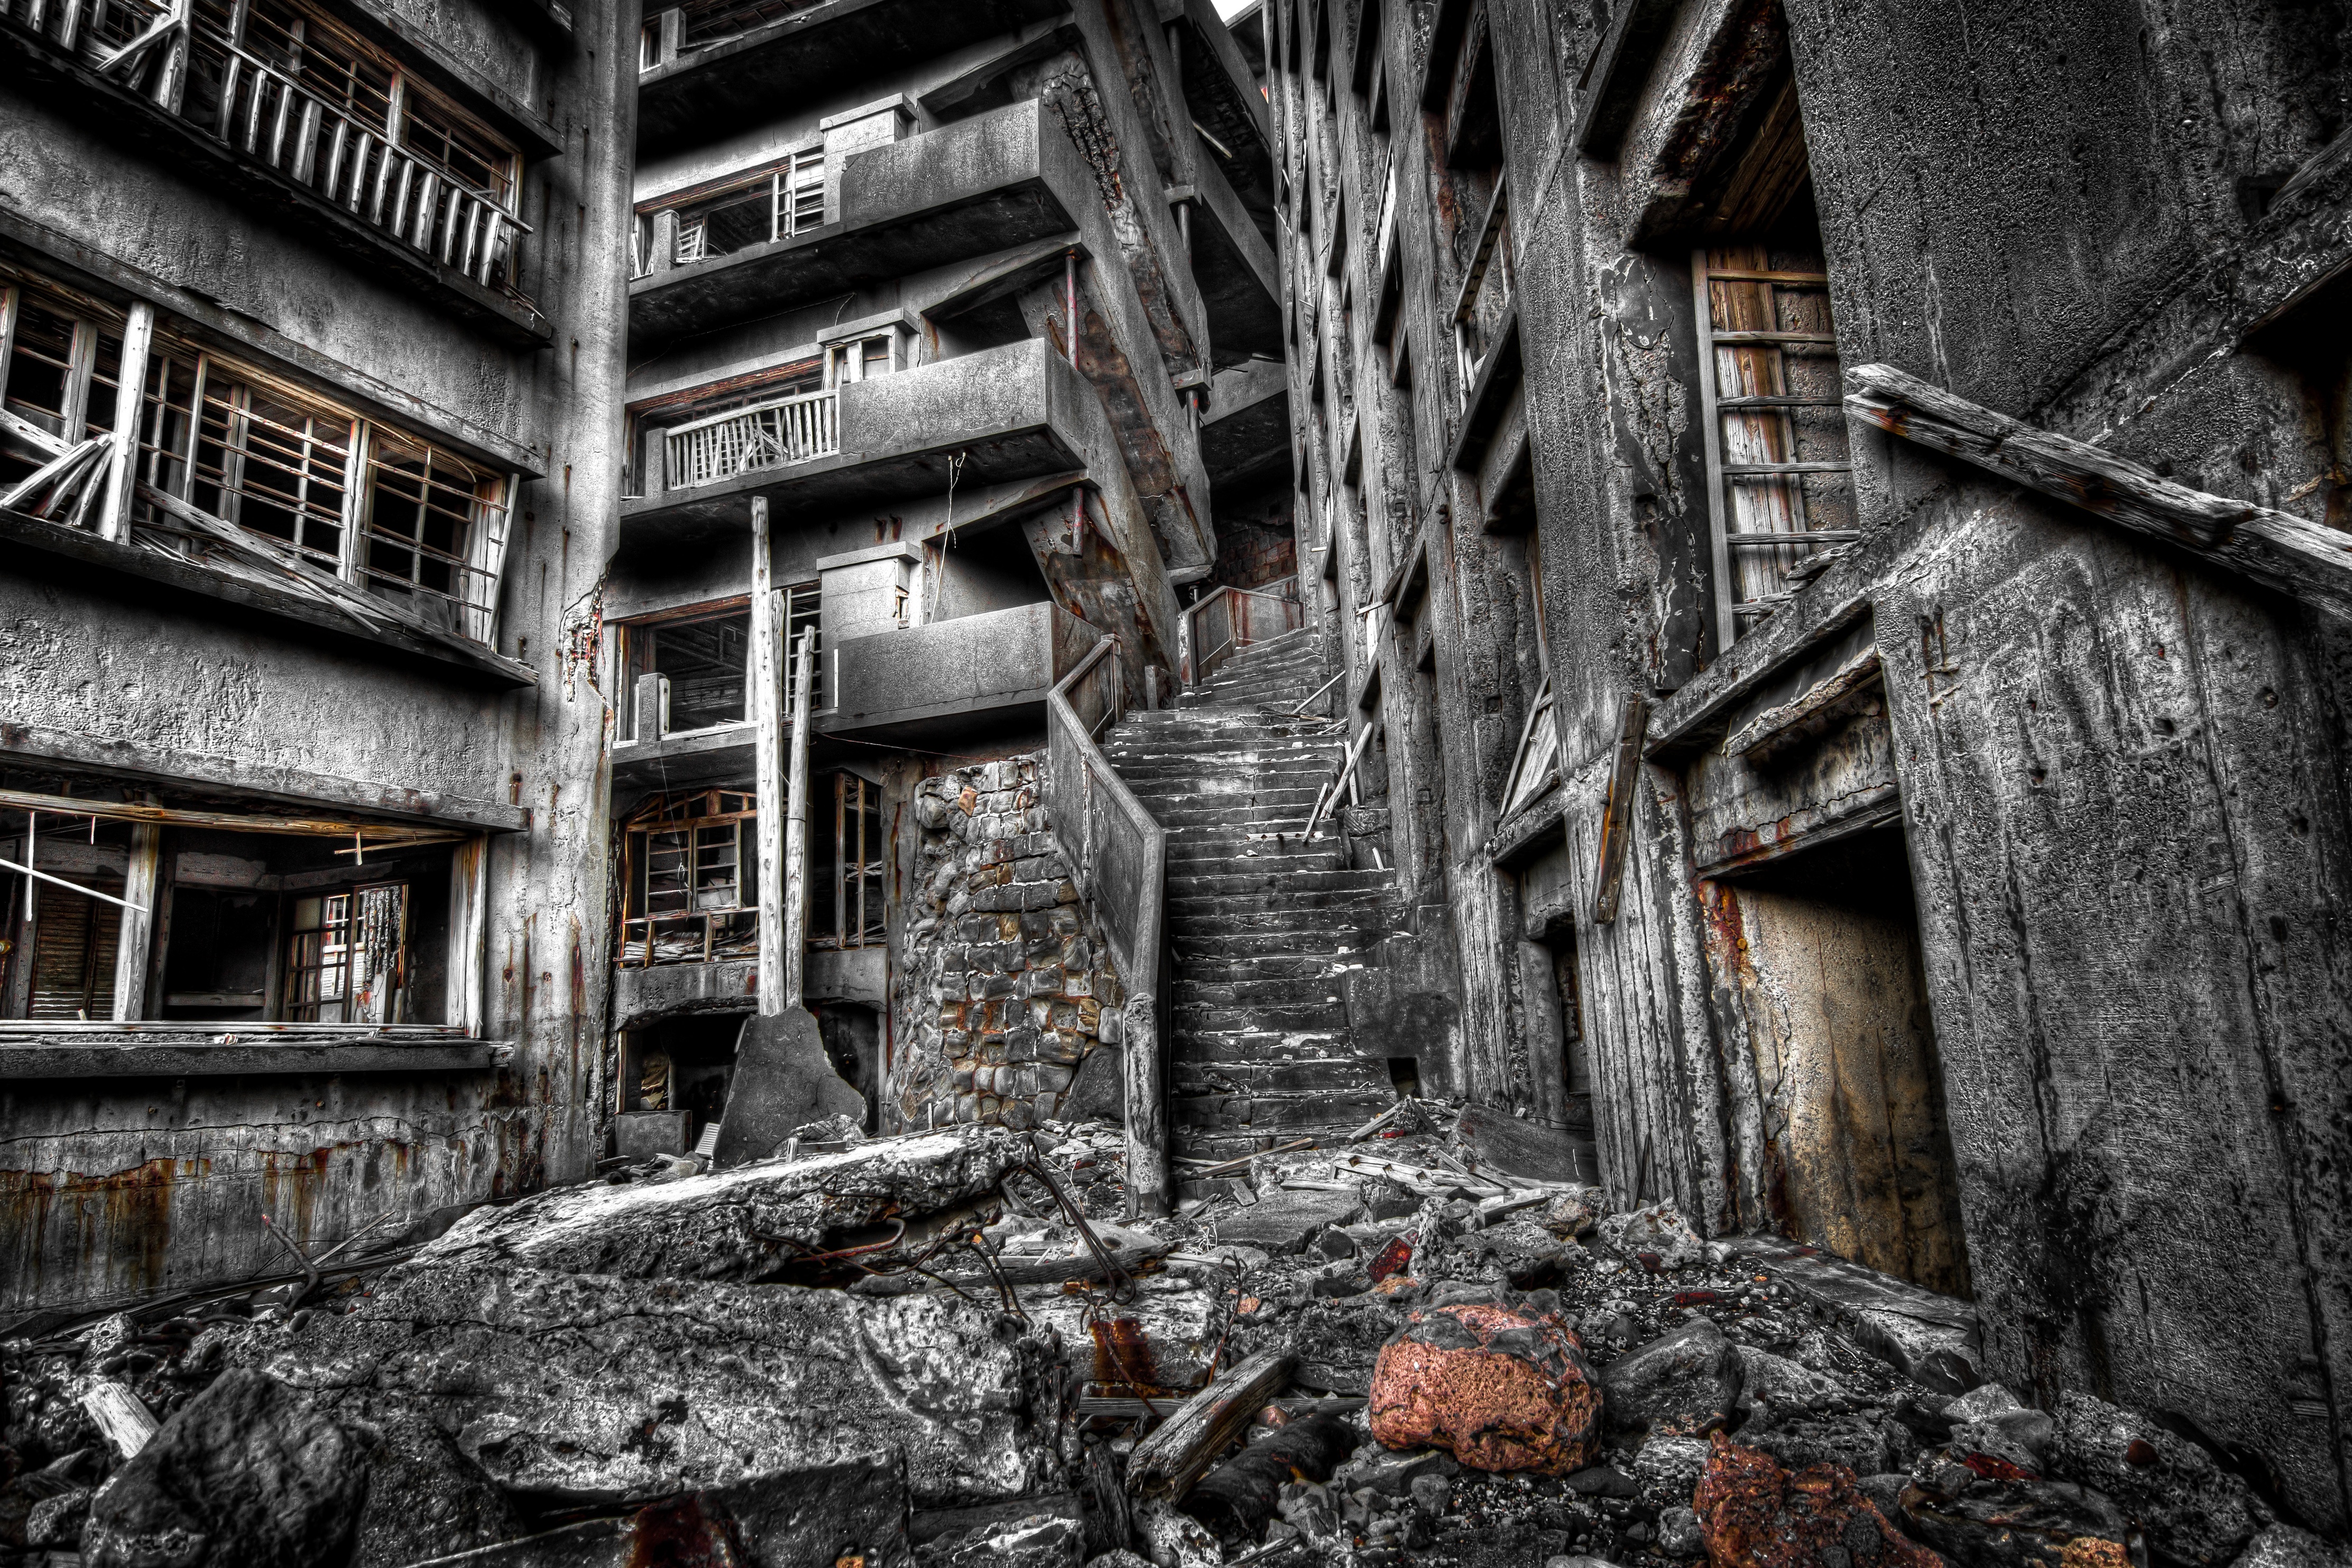
wood, darkness, temple, ruins, screenshot, urban area, ancient history